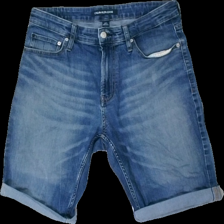
View: front
Type: Shorts
Category: Men
Brand: Calvin Klein
Colors: Blue
Material: 100% cotton
Cut: Regular
Season: Summer
Trend: Denim
Damage location: middle center
Damage 2 location: bottom left
Price range: 100-150
Recommended usage: Reuse
Description: blå jeans shorts